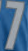
Number: 7